Grupo Reforma

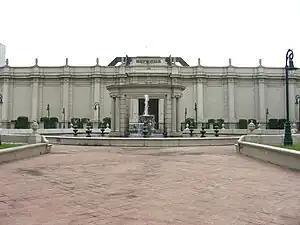
The Grupo Reforma headquarters in Mexico City

Grupo Reforma was created by Alejandro Junco de la Vega and Rodolfo Junco Jr. from the merger of two companies, Editora el Sol S.A. and Ediciones del Norte S.A.